Nikolai Patrushev

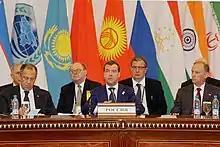
Dmitry Medvedev with Sergei Lavrov and Patrushev at the 2010 SCO Summit in Tashkent, Uzbekistan

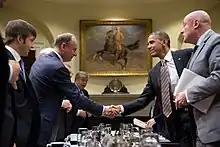
Patrushev with Barack Obama at the White House in May 2013

From May 2008 until May 2024, Patrushev had been Secretary of the Security Council of Russia, a consultative body of the president that works out his decisions on national security affairs.